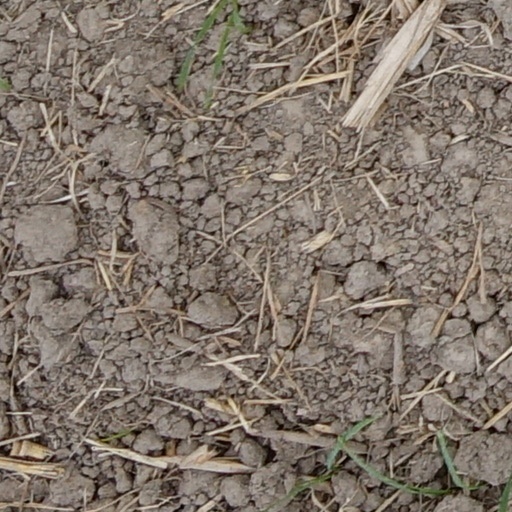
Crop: wheat